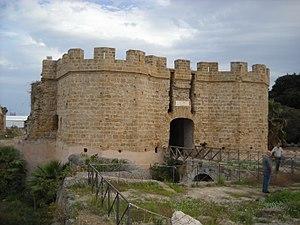
Castello a Mare ou Castellammare est une ancienne forteresse qui gardait l'entrée du port de Palerme dans La Cala. Des vestiges sont visibles, dont certains sont ouverts au public. Il y a un donjon normand, une porte fortifiée ou d'entrée, et les restes d'un système défensif sophistiqué datant de la Renaissance, en forme d'étoile.